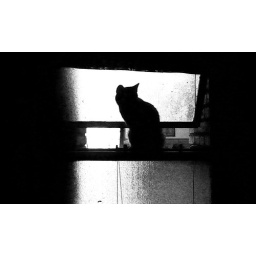
The cat in the window